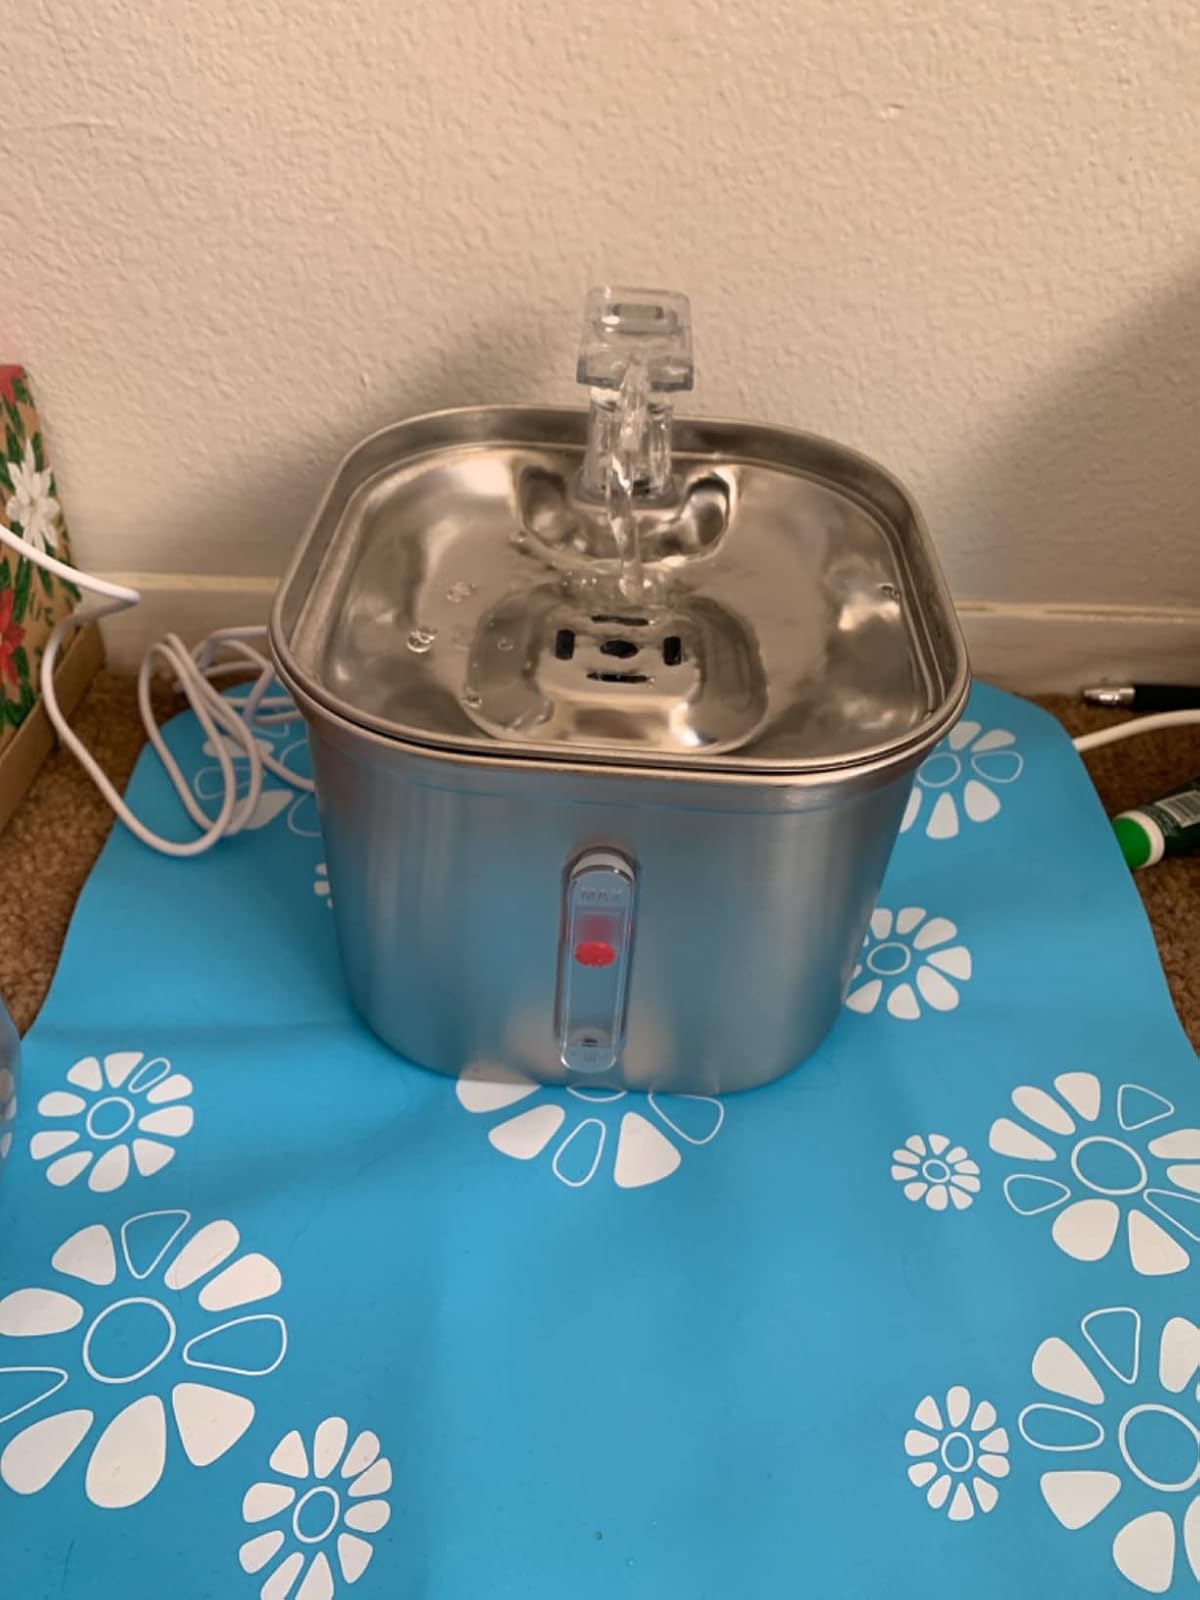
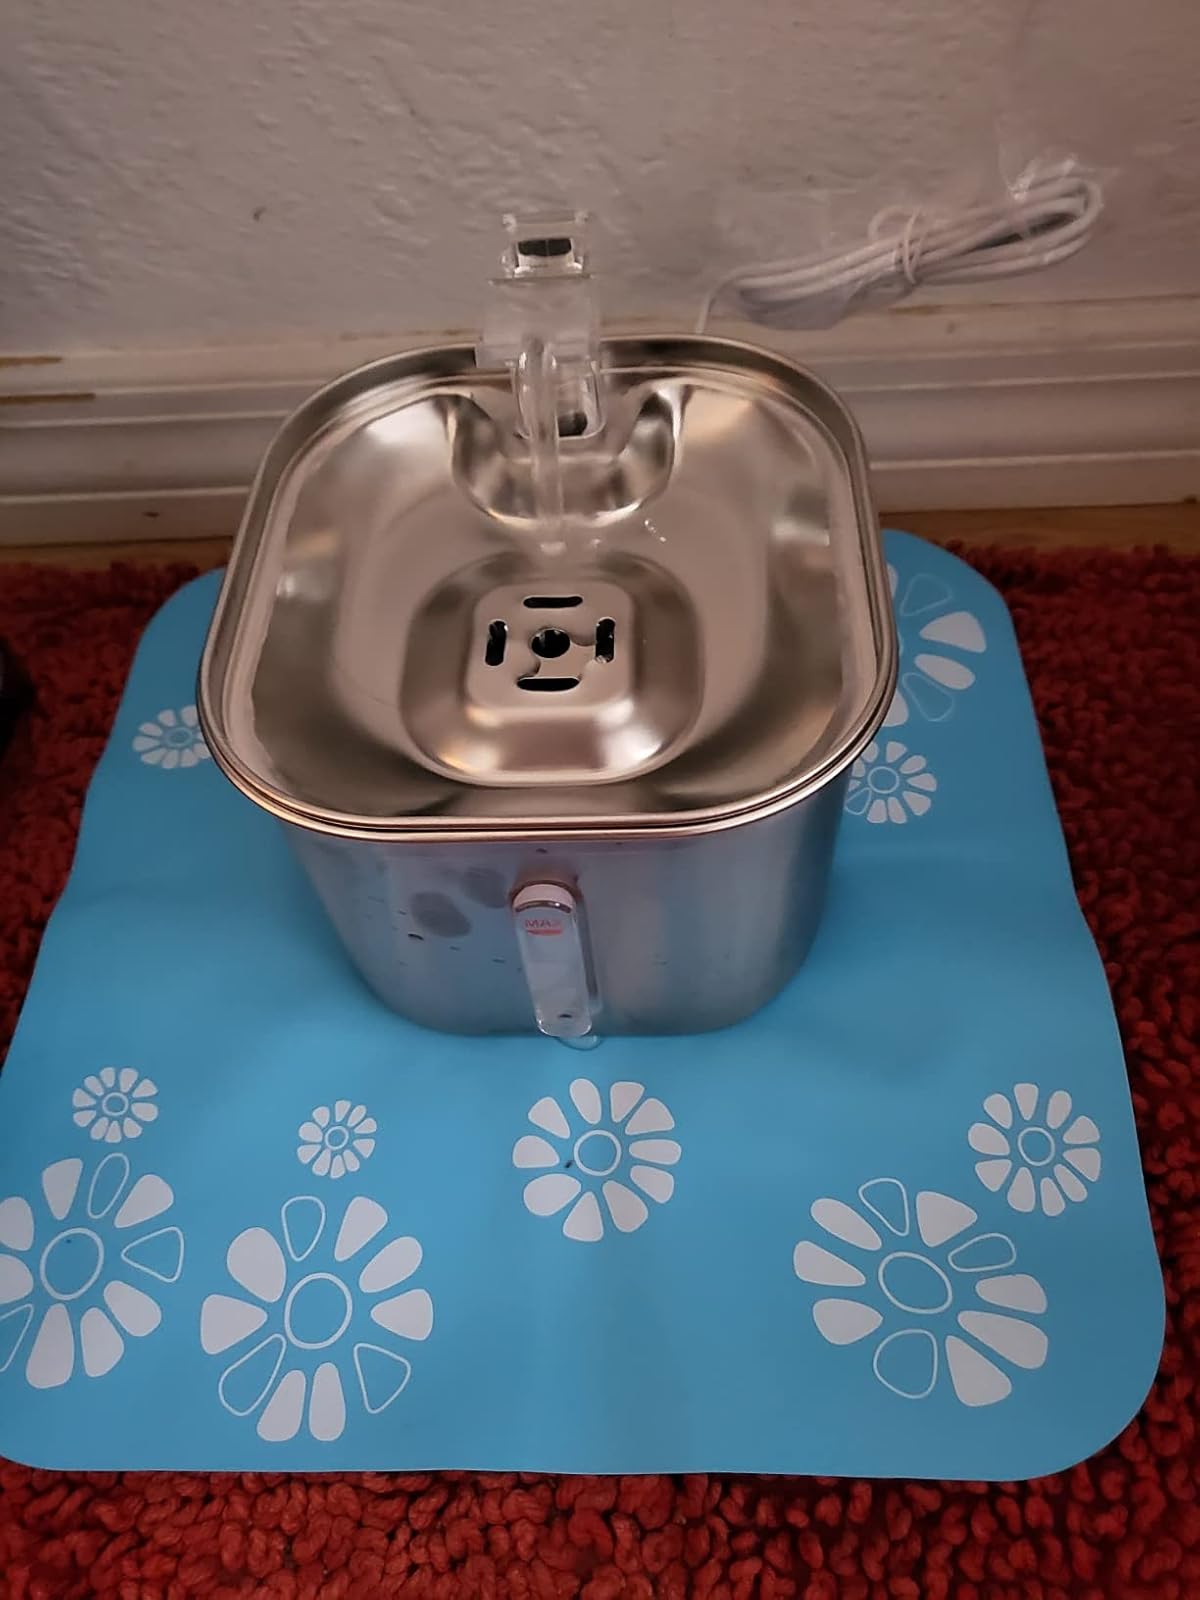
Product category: items_bowl
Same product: yes